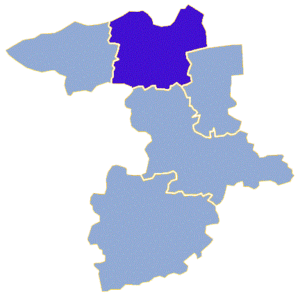
Krzeszyce est une gmina rurale de la powiat de Sulęcin, dans la Voïvodie de Lubusz, dans l'ouest de la Pologne.